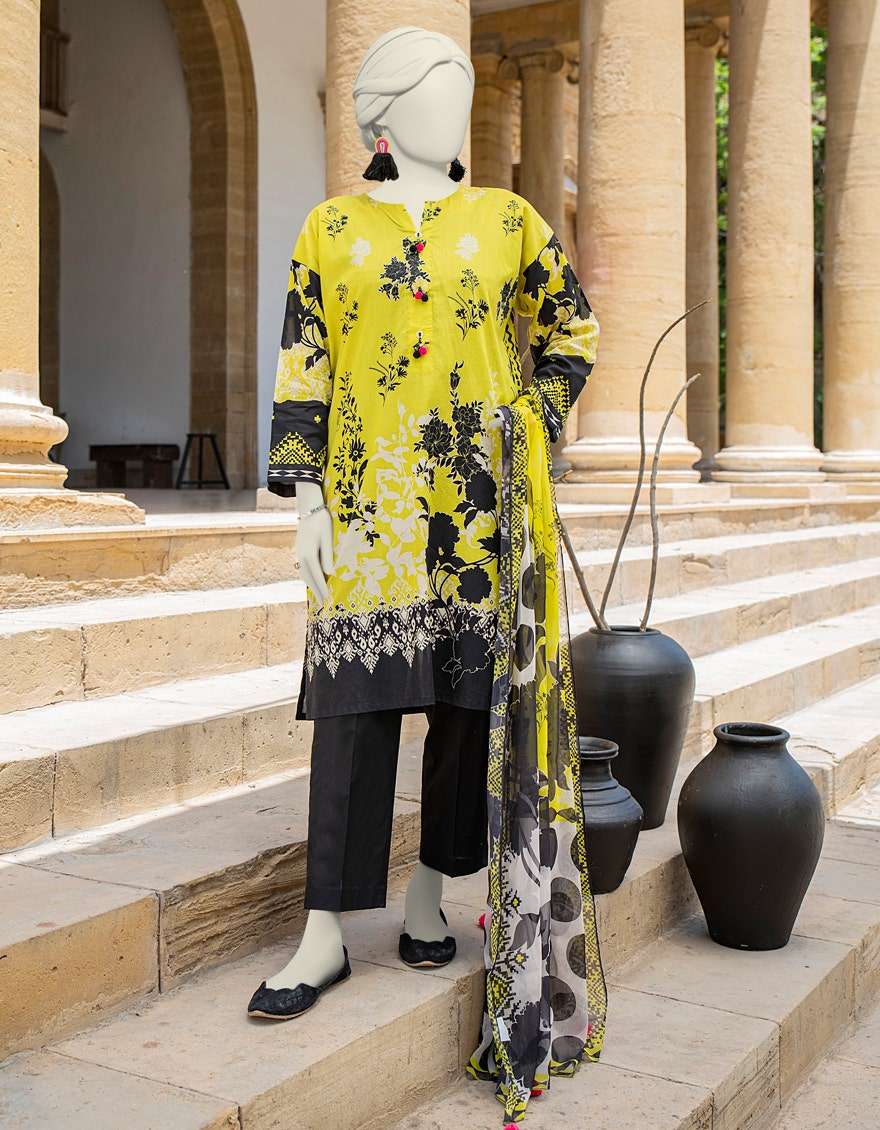
black and yellow embroidered lawn suit